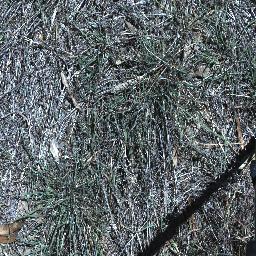
Label: negative